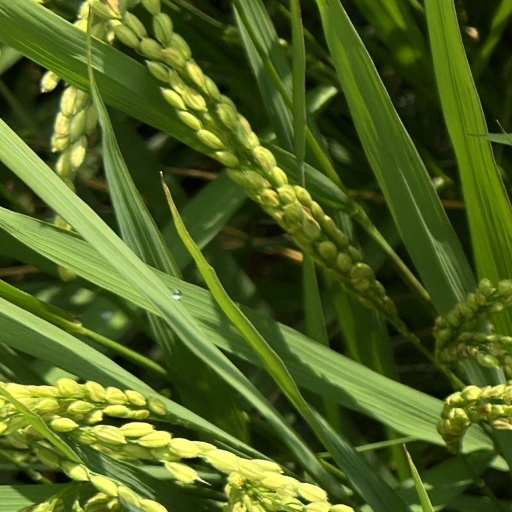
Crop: rice